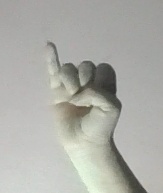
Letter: meem